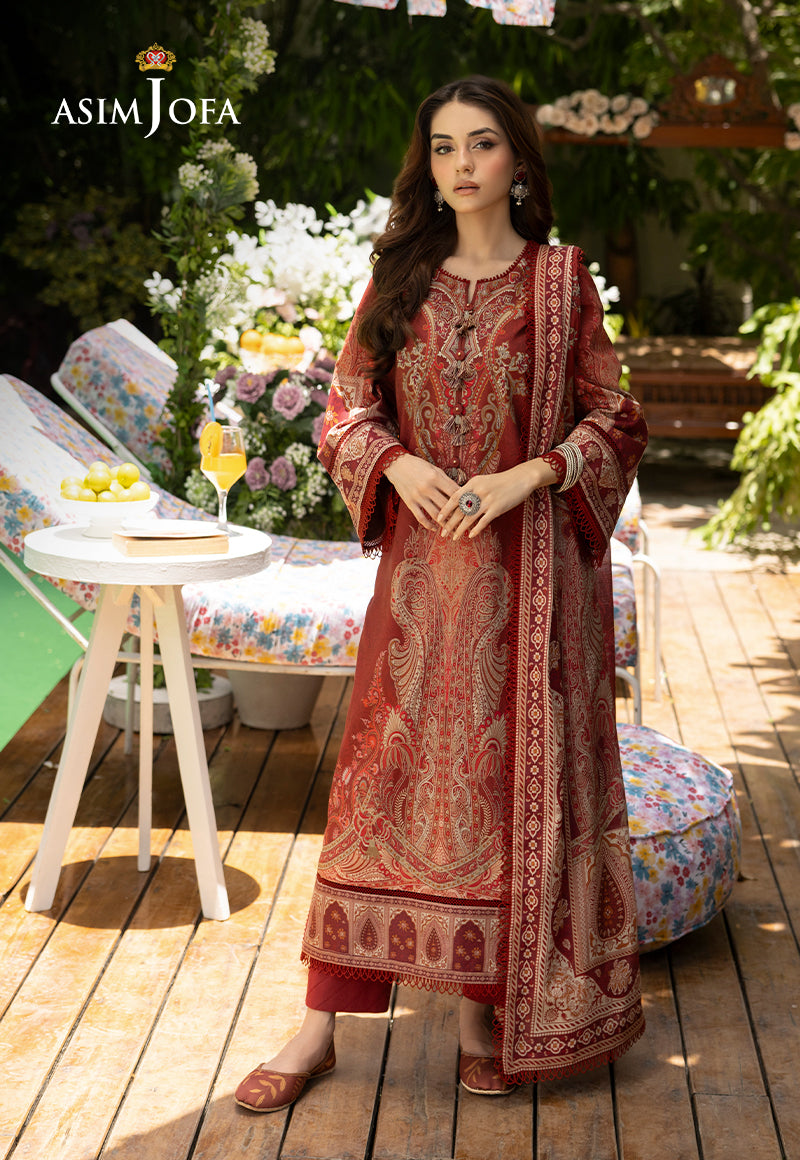
maroon jasmine embroidered salwar